Wolfmother

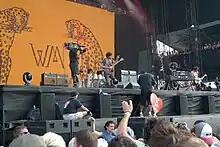
In 2010, Will Rockwell-Scott replaced Dave Atkins. This line-up began work on Wolfmother's third album in 2011.

After their performance at Splendour in the Grass on 3 August 2008, it was reported that Wolfmother "looked tense and uncommunicative with each other", leading to rumours that the band were to imminently break up. In response to the rumours, the band's manager John Watson revealed that he would be "releasing a statement about their status soon". Days later, it was confirmed that the group had split up – in a statement released by Universal Music Australia, it was reported that Ross had left the band straight after the Splendour in the Grass performance due to "irreconcilable personal and musical differences", after which Heskett decided that he would rather leave than remain in the band without Ross. Ross and Heskett continued to work together on a number of musical projects, including The Slew and Good Heavens.